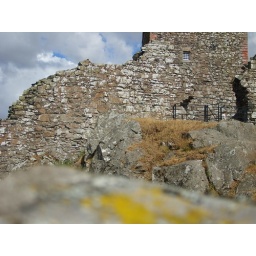
Craggy base around the tower